Interstellar (film)

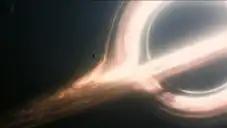
Miller's planet orbiting Gargantua

Regarding the concepts of wormholes and black holes, Kip Thorne said he "worked on the equations that would enable tracing of light rays as they traveled through a wormhole or around a black hole—so what you see is based on Einstein's general relativity equations". Early in the process, Thorne laid down two guidelines: "First, that nothing would violate established physical laws. Second, that all the wild speculations [...] would spring from science and not from the fertile mind of a screenwriter." Nolan accepted these terms as long as they did not get in the way of making the film. At one point, Thorne spent two weeks arguing Nolan out of having a character traveling faster than light before Nolan finally gave up. According to Thorne, the element that has the highest degree of artistic freedom is the clouds of ice on one of the planets they visit, which are structures that would go beyond the material strength that ice could support.